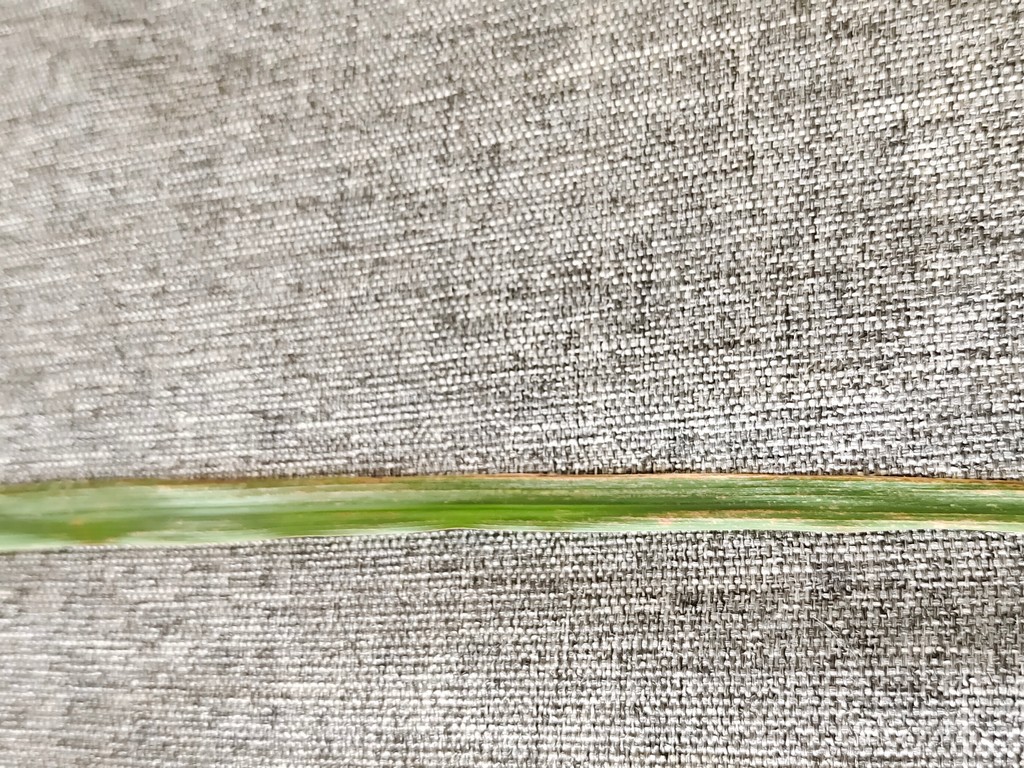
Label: Unhealthy